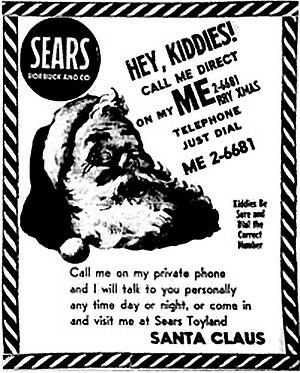
Le NORAD Tracks Santa est un programme annuel de divertissement sur le thème de Noël, développé par les services du Commandement de la défense aérospatiale de l'Amérique du Nord depuis 1955.
Le Commandement de la défense aérospatiale de l'Amérique du Nord est une organisation américano-canadienne dont la mission est la surveillance de l'espace aérien nord-américain, créée le 1ᵉʳ août 1957 et devenant effective le 12 mai 1958.